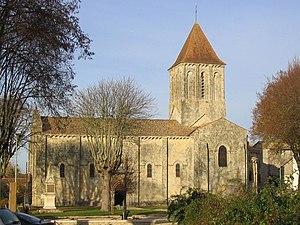
Eglise de Saint Pierre à Melle (Deux-Sèvres) en France. Eglise romane du début du XIIe siècle.
Cet article recense les monuments historiques des Deux-Sèvres, en France.
Melle est une ancienne commune du centre-ouest de la France située dans le département des Deux-Sèvres en région Nouvelle-Aquitaine. Depuis le 1ᵉʳ janvier 2019, elle a fusionné avec les communes de Mazières-sur-Béronne, Paizay-le-Tort, Saint-Léger-de-la-Martinière et Saint-Martin-lès-Melle pour former la nouvelle commune de Melle.